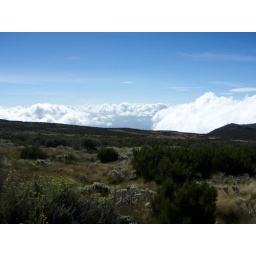
If you look real close you can see a hill through the window in the clouds.